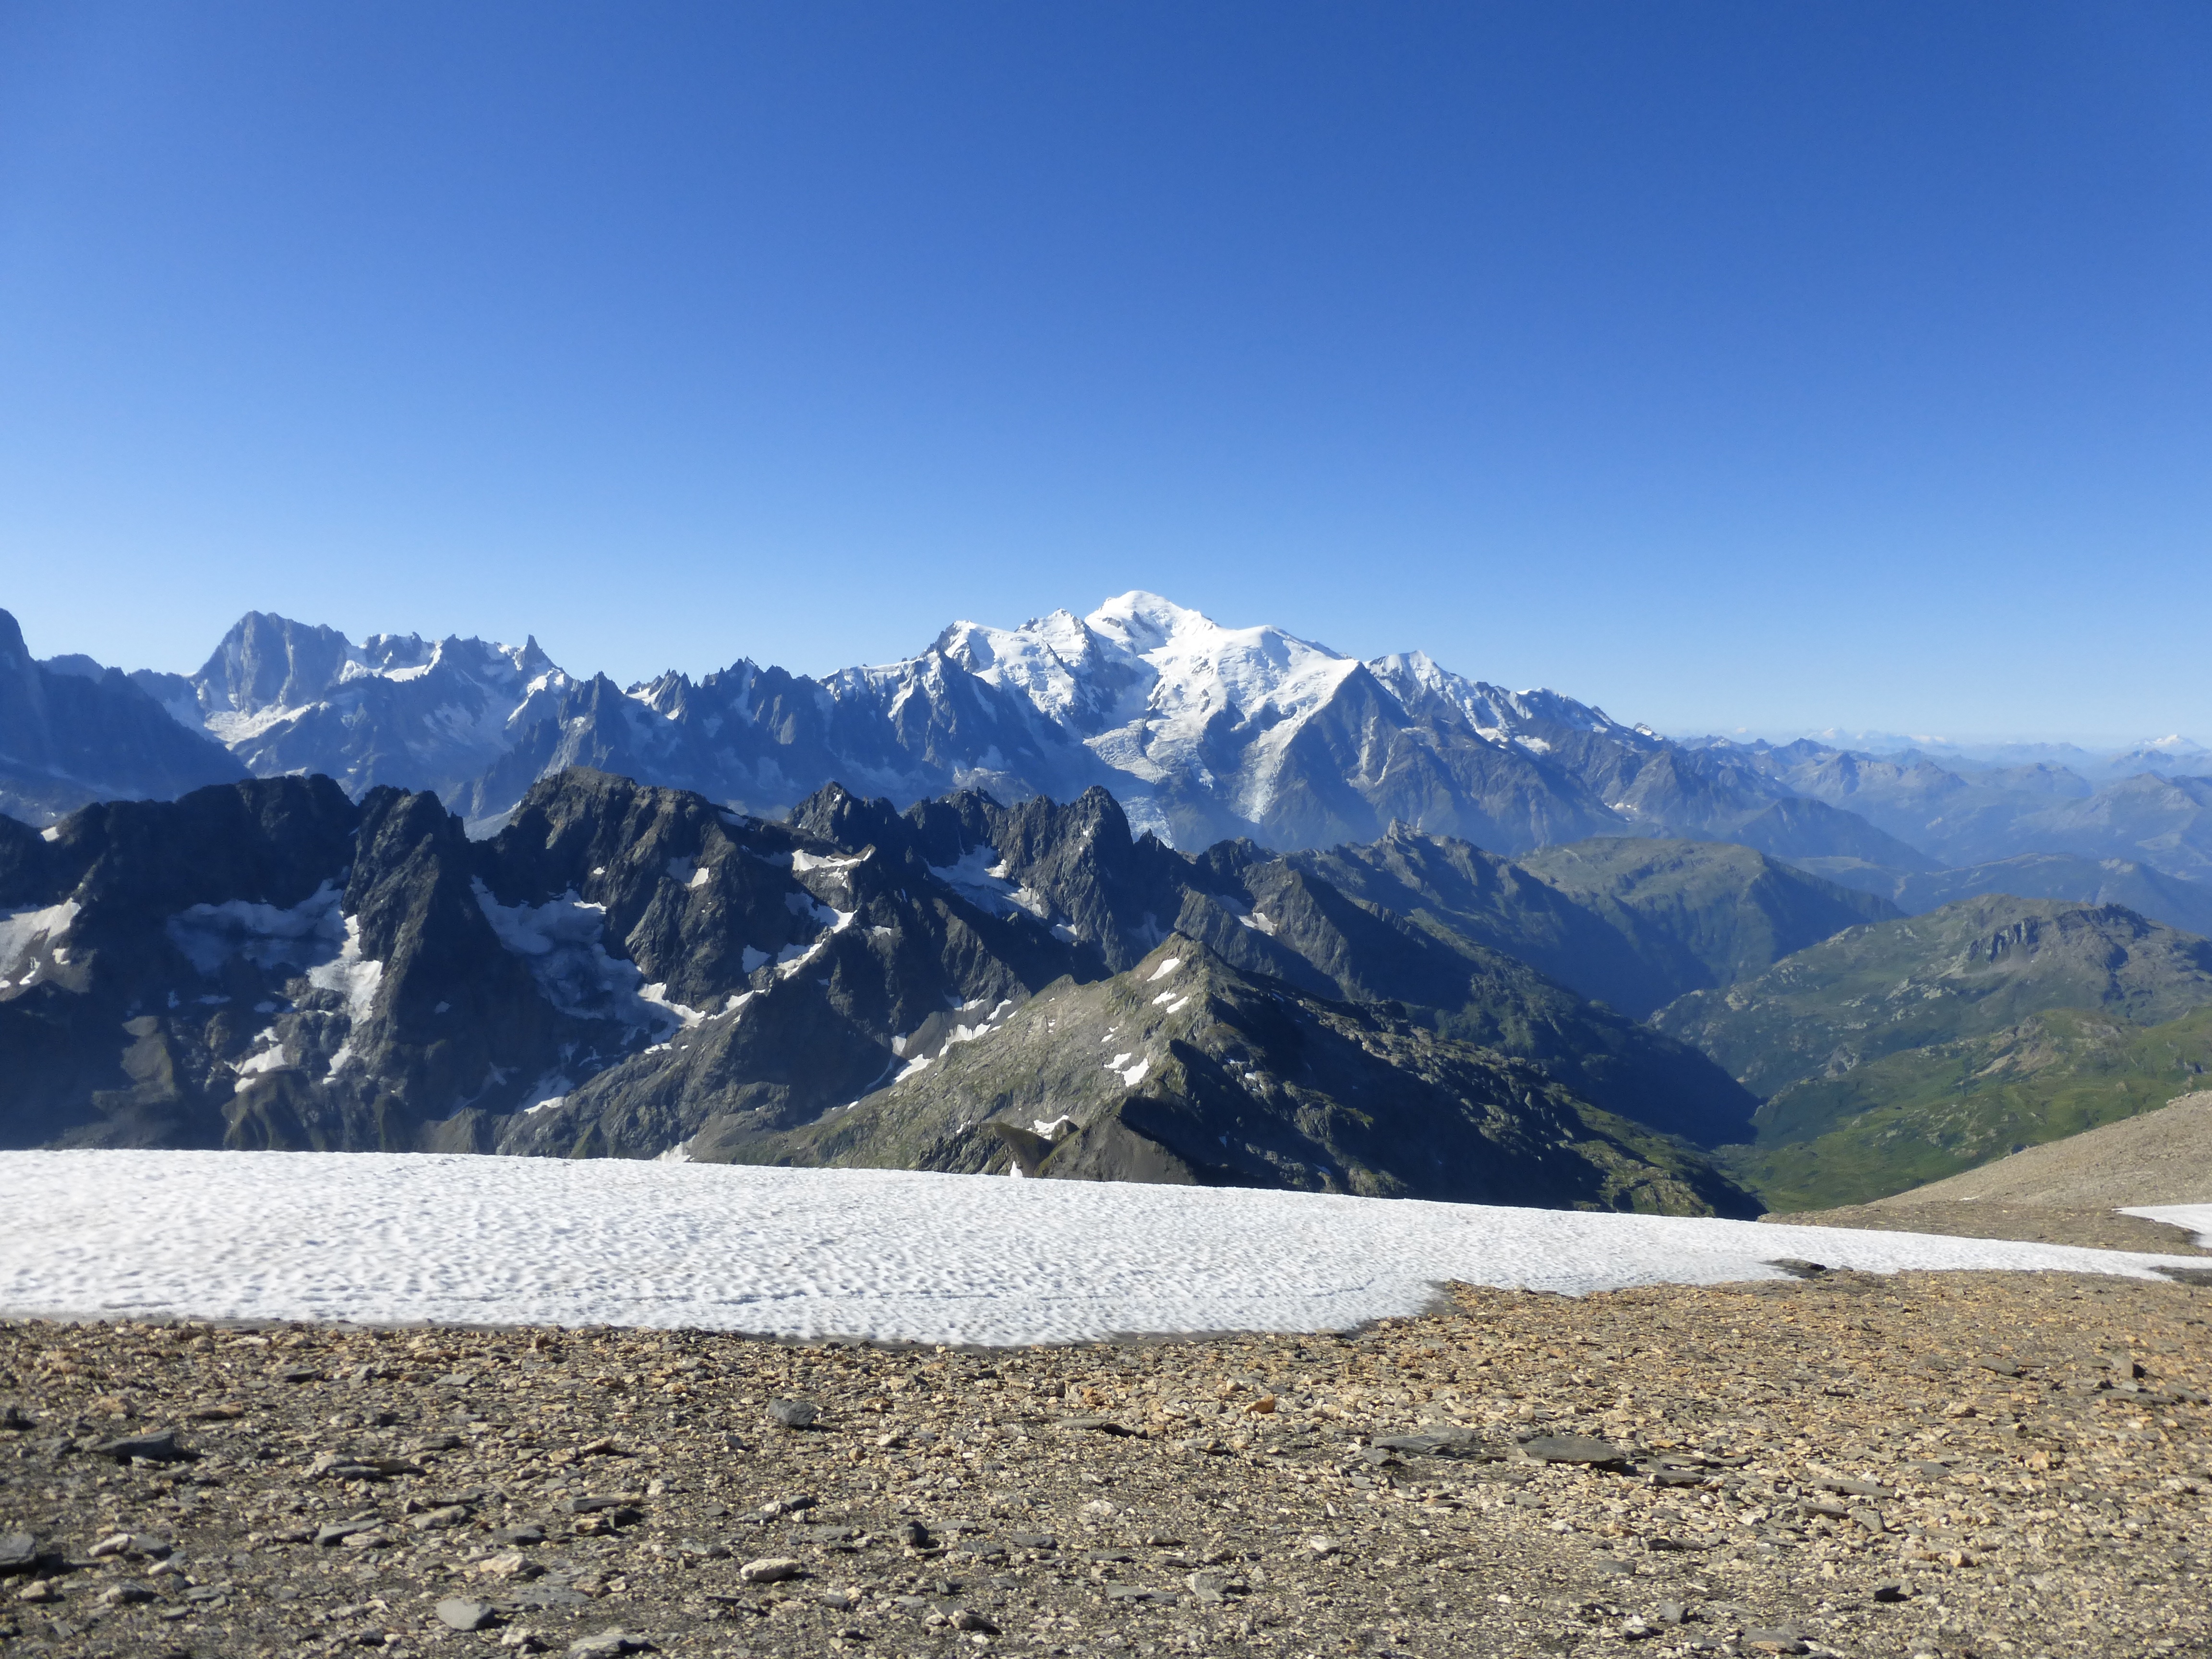
landscape, wilderness, walking, mountain, snow, adventure, valley, mountain range, summer, ridge, summit, mont blanc, mountains, alps, plateau, fell, moraine, landform, mountain pass, haute savoie, geographical feature, mountainous landforms